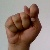
The image shows a hand gesture representing the letter 'T' in Indian Sign Language.